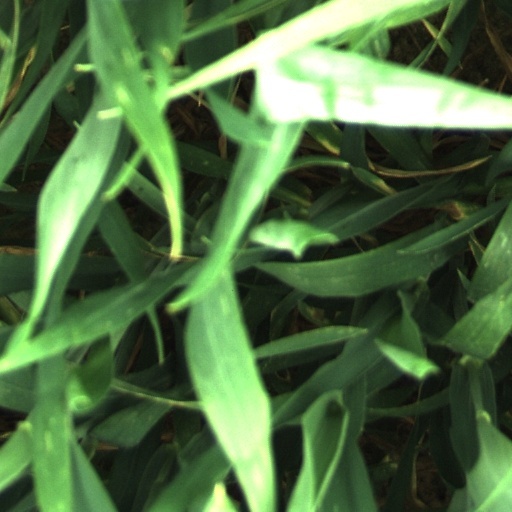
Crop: wheat